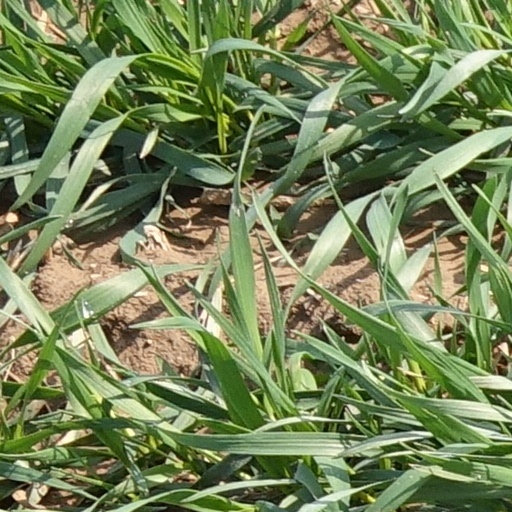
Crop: wheat